Governor-General Act 2010

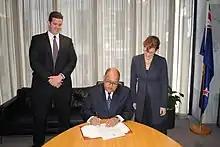
The governor-general, Sir Anand Satyanand, gives royal assent to the act on 22 November 2010, watched by Sean Kinsler (left), adviser (legal and constitutional) in the Cabinet Office, and Rebecca Kitteridge (right), clerk of the Executive Council and secretary to Cabinet

The third reading debate occurred on 16 November 2010. The Bill was granted Royal Assent on 22 November 2010.